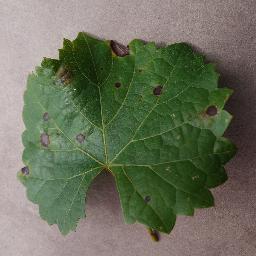
Label: Grape___Black_rot